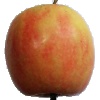
Label: apple_pink_lady